Cabo de São Tomé

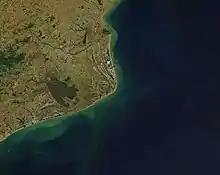
A Satellite picture of Cabo de São Tomé.

The Cabo de São Tomé is a peninsula in the state of Rio de Janeiro, on the coast of southeastern Brazil. It is 40 km southeast of the city of Campos dos Goytacazes. Further southeast is Cabo Frio where the coast turns east toward Rio de Janeiro. The cape was formed by sediment deposited by the Rio Paraiba do Sul. It was first sighted by Europeans in 1501.